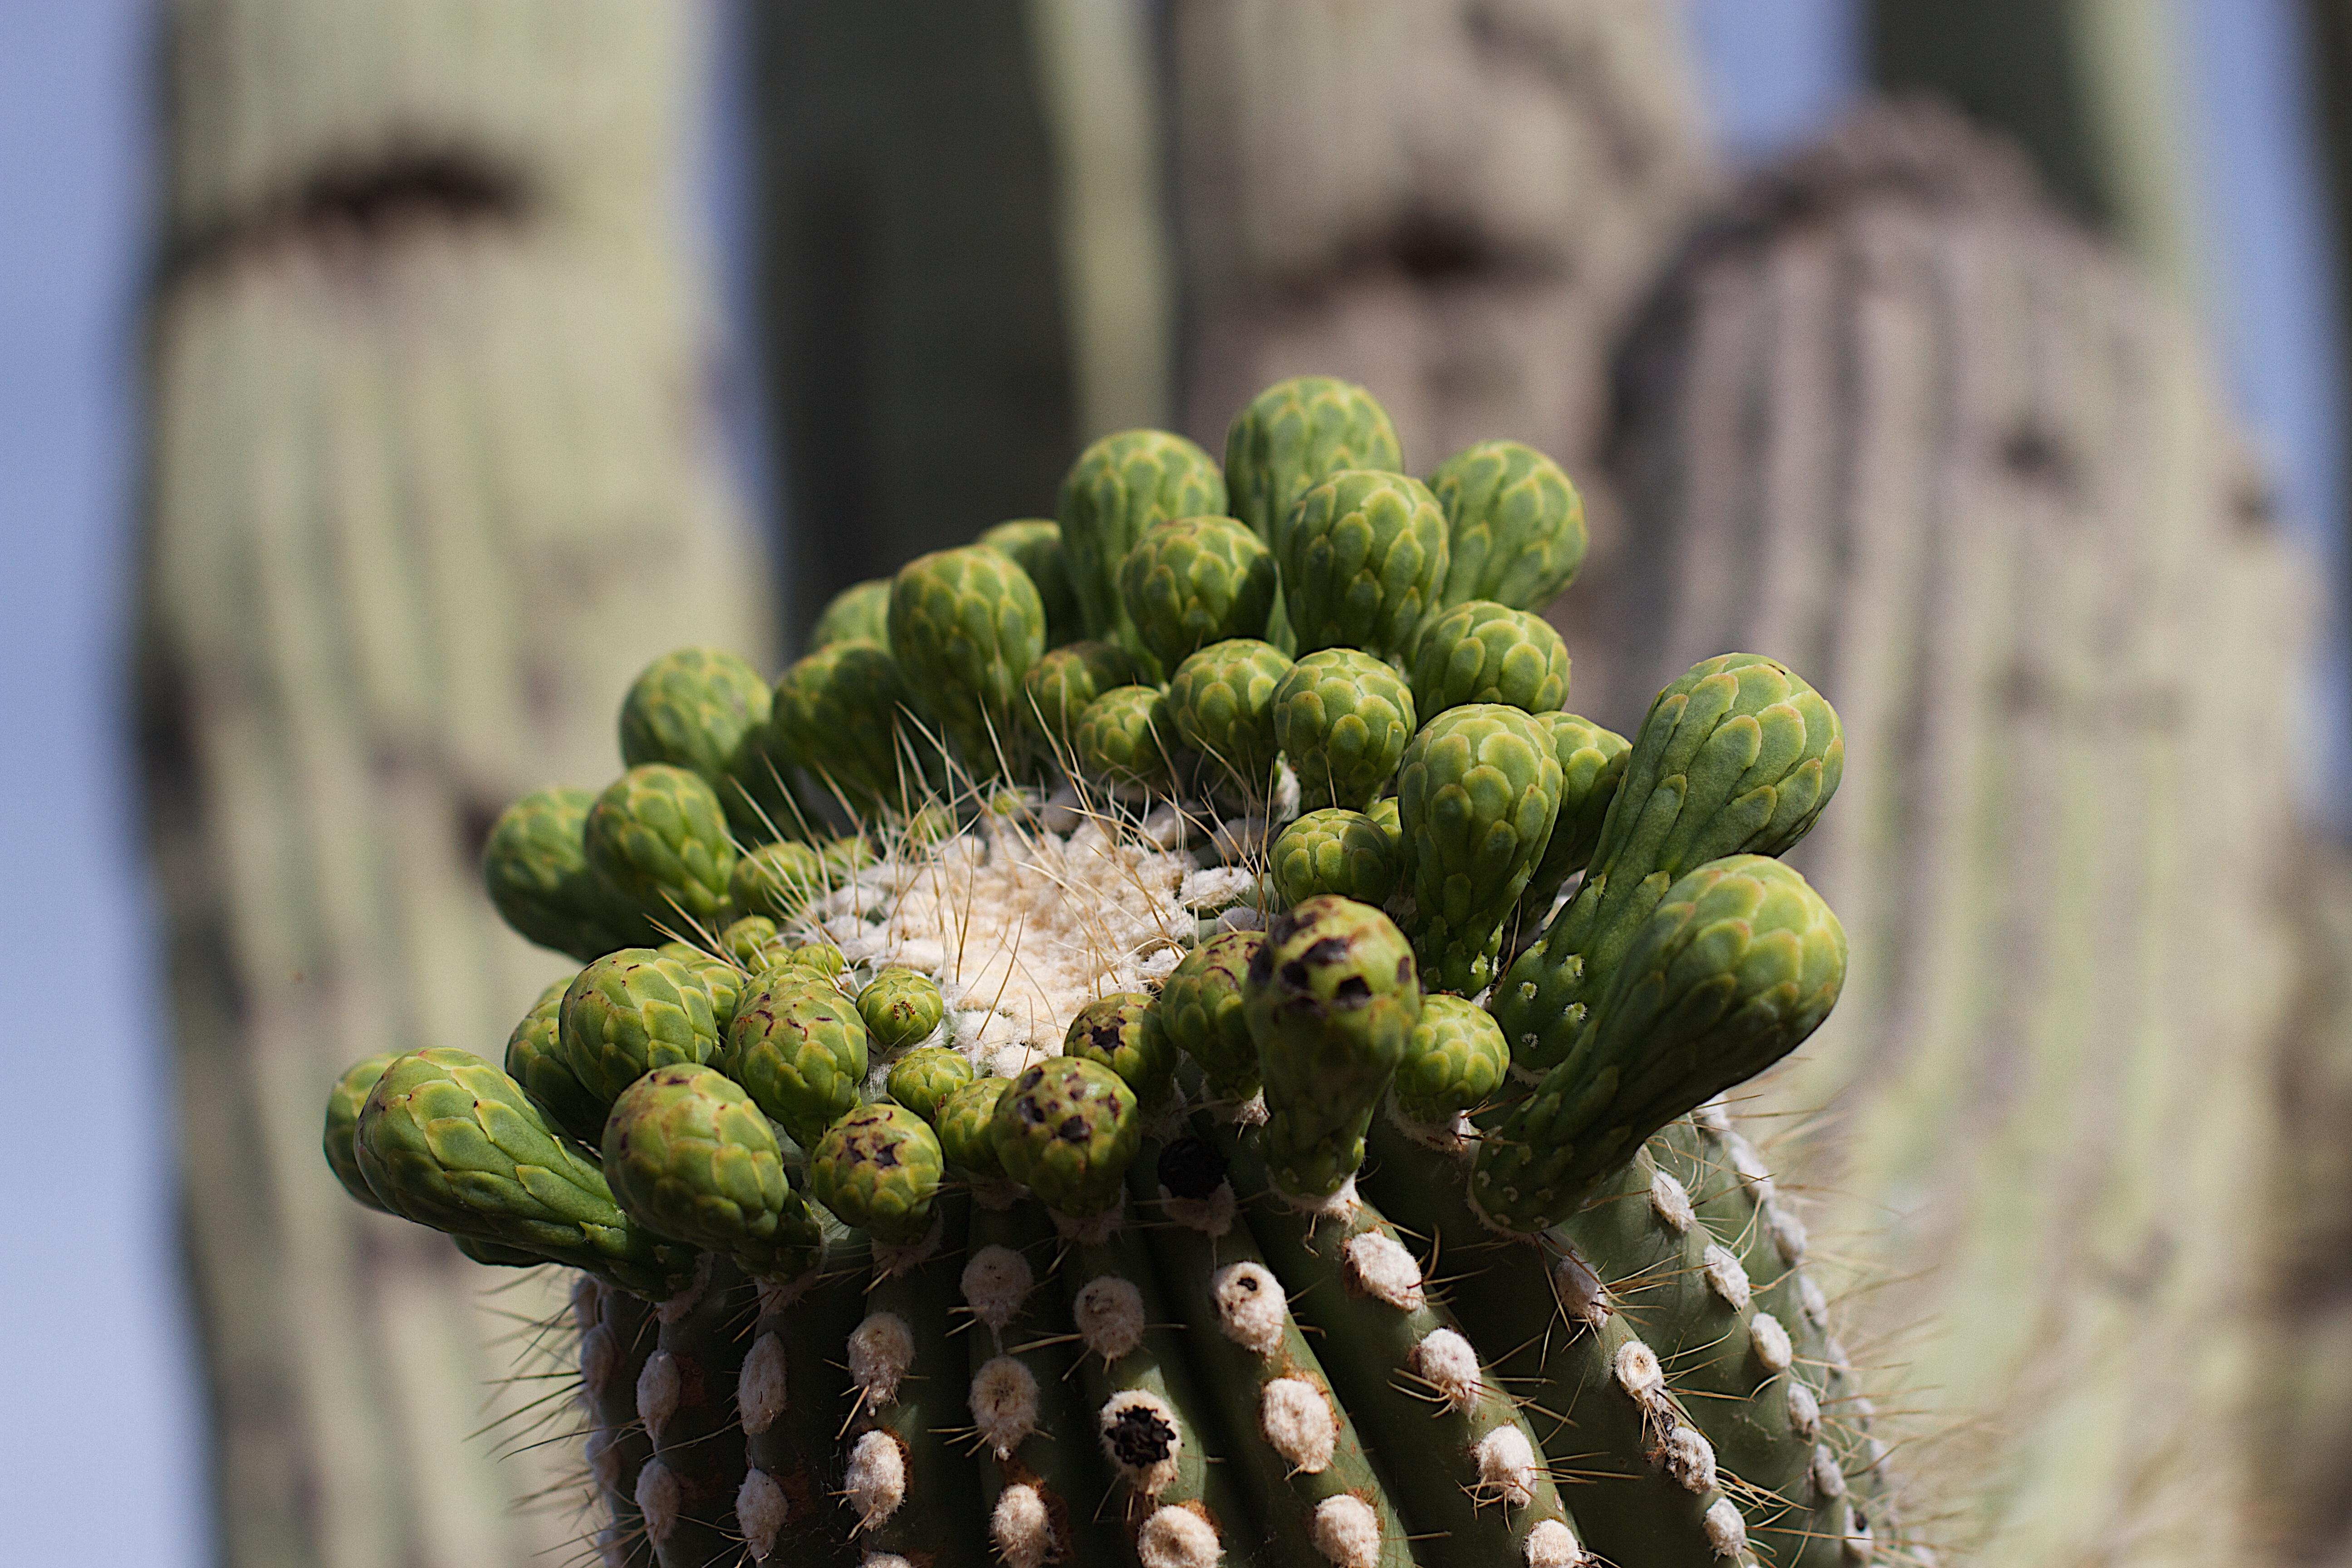
tree, cactus, plant, leaf, flower, food, green, produce, botany, flora, close up, floristry, macro photography, flowering plant, floral design, plant stem, land plant, flower arranging